Sky position (RA, Dec in degrees): 226.607, -1.277
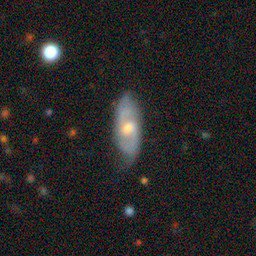
Galaxy morphology: Barred Spiral Galaxies